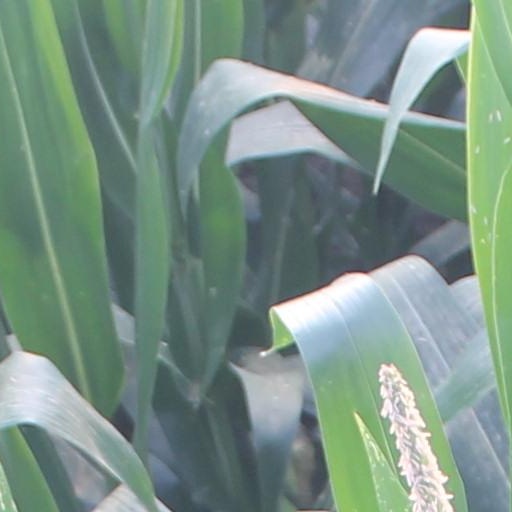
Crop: maize; corn